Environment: real
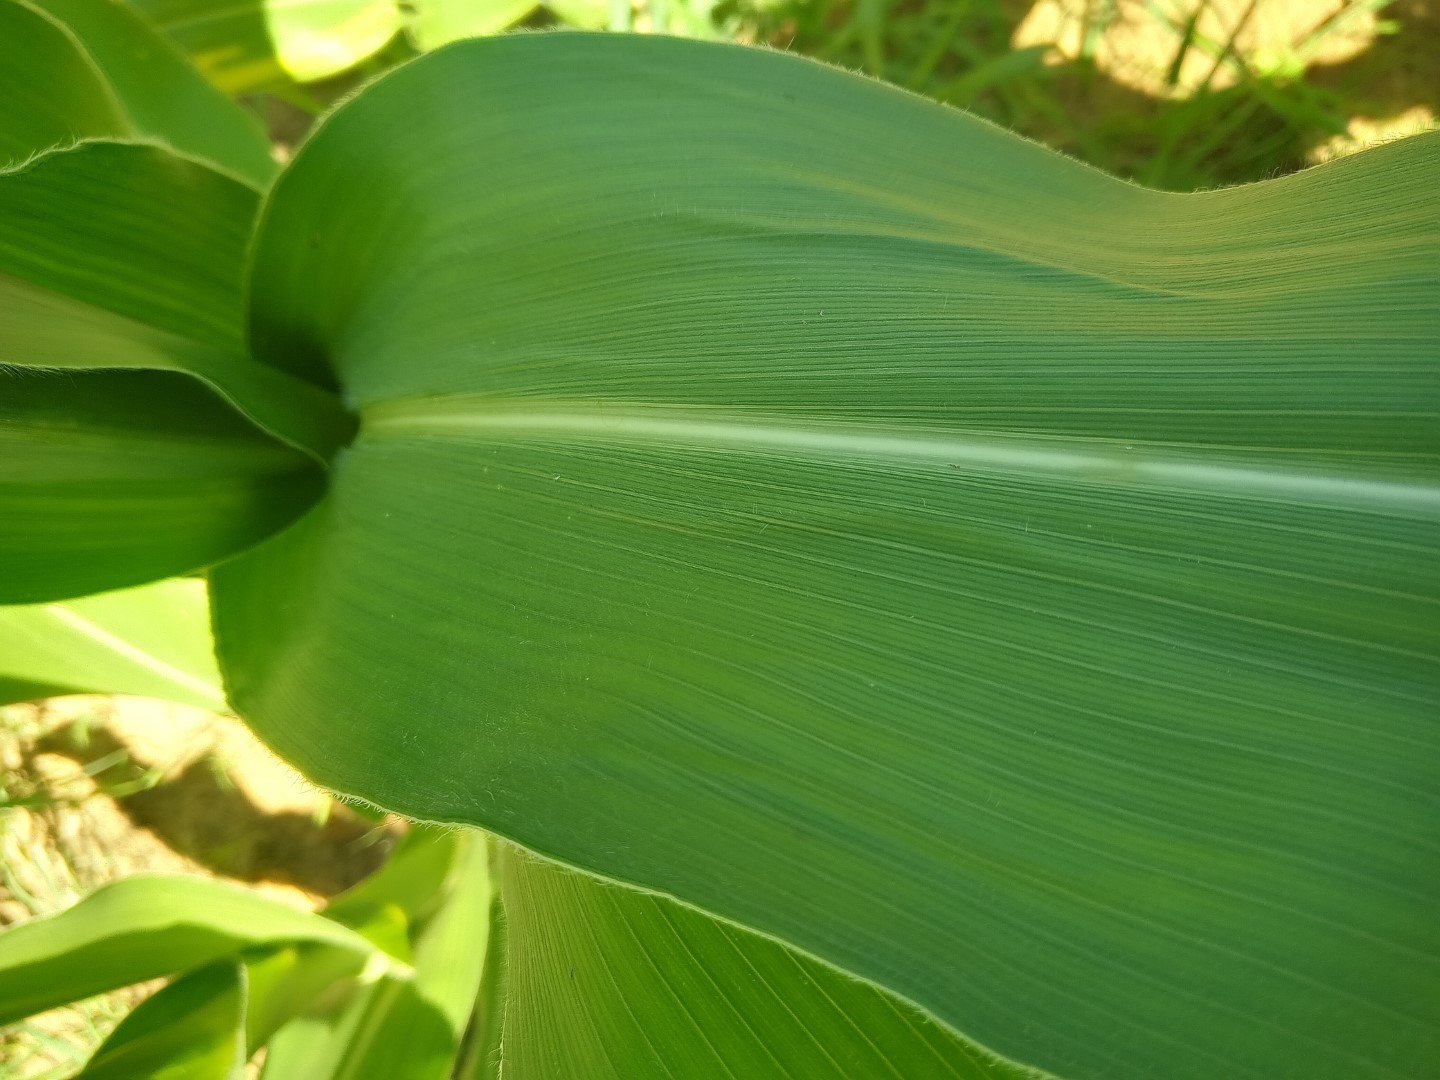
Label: healthy